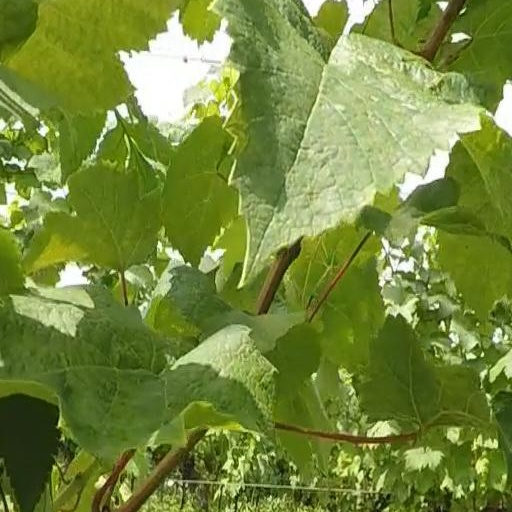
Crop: grape